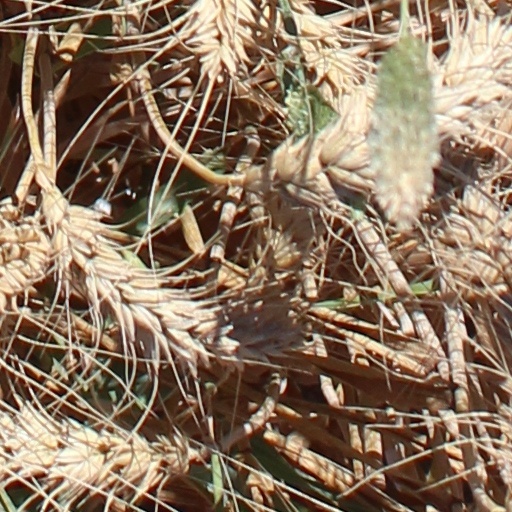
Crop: wheat